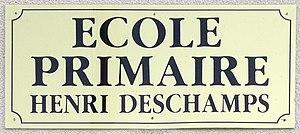
Plaques de l'école primaire Henri-Deschamps
Henri Deschamps ou Garnier, né le 24 mai 1899 à Antananarivo et mort le 5 février 1968, des suites d'un accident de la route, est un résistant français.